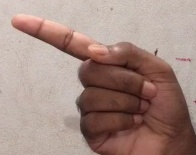
ASL sign: G